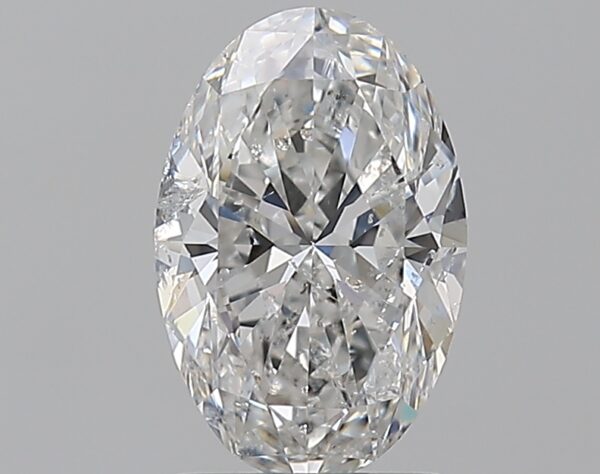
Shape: oval
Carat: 1.52
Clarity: SI2
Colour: F
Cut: EX
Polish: EX
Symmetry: EX
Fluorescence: N
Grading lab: HRD
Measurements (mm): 9.39 x 6.18 x 3.89